Millennial economics

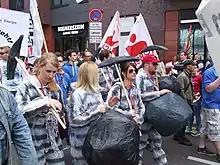
Young Germans protesting youth unemployment at a 2014 event

Economic prospects for some millennials have declined largely due to the Great Recession in the late 2000s. Several governments have instituted major youth employment schemes out of fear of social unrest due to the dramatically increased rates of youth unemployment. In Europe, youth unemployment levels were very high (56% in Spain, 44% in Italy, 35% in the Baltic states, 19% in Britain and more than 20% in many more countries). In 2009, leading commentators began to worry about the long-term social and economic effects of the unemployment.